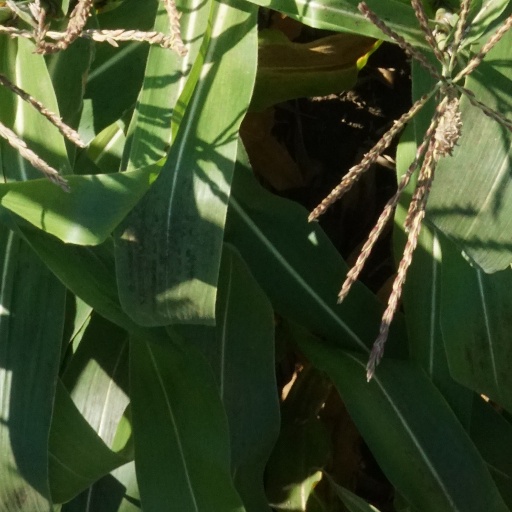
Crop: maize; corn